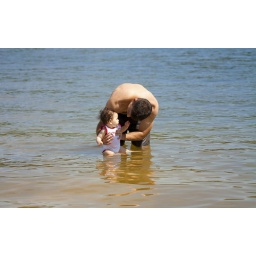
Taking my little girl for her first dip in the lake